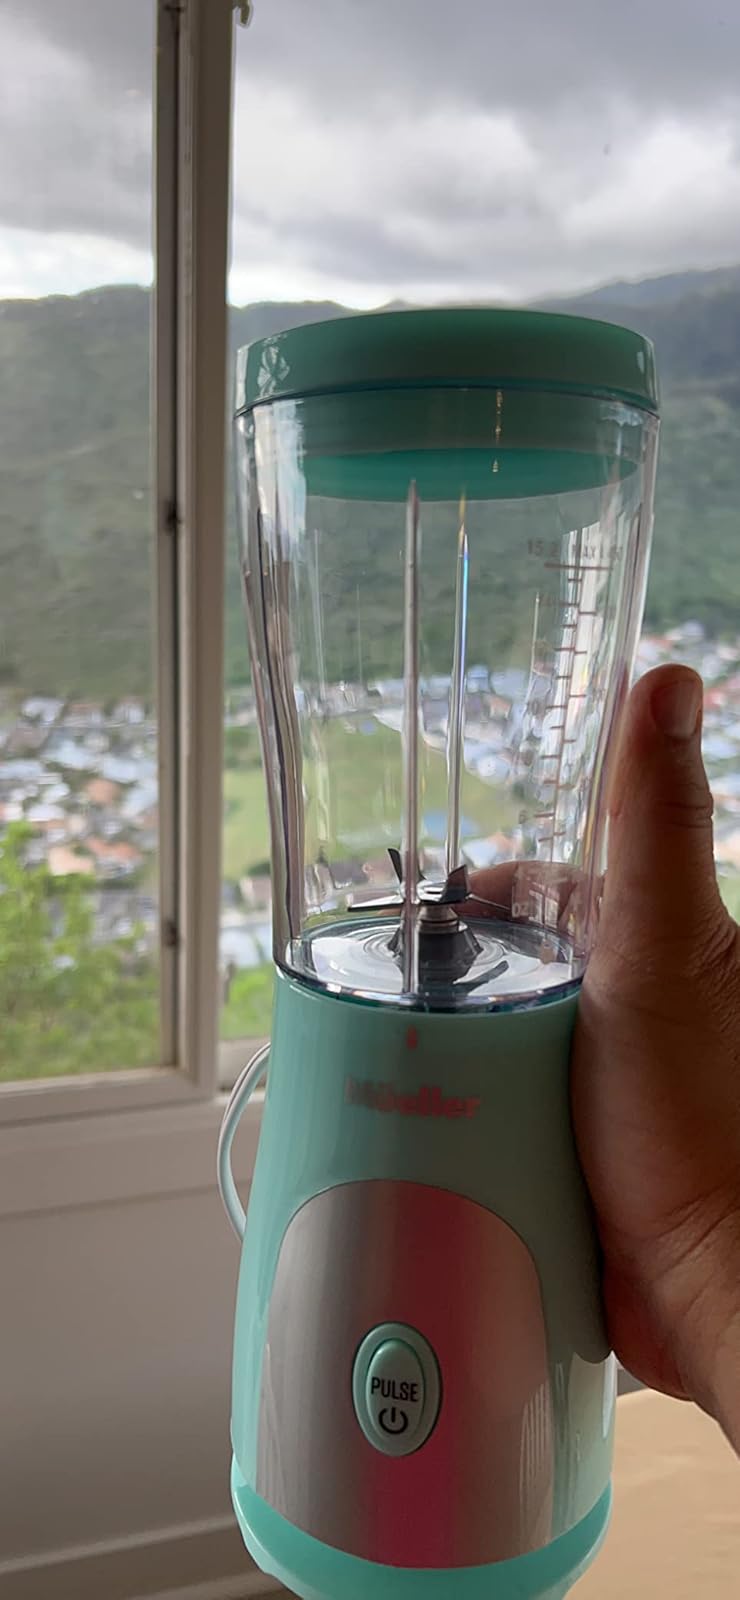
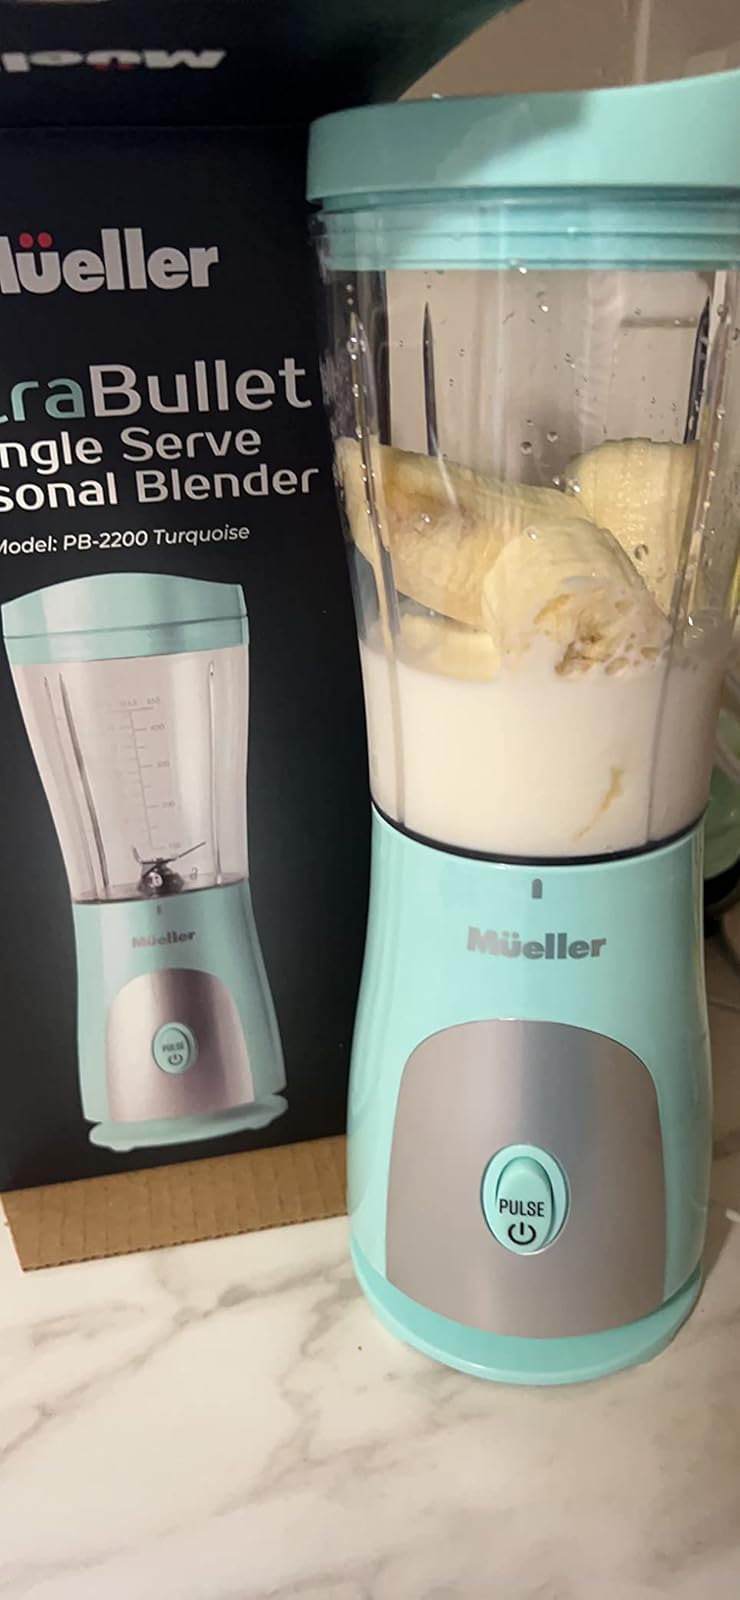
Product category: items_blender
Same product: yes